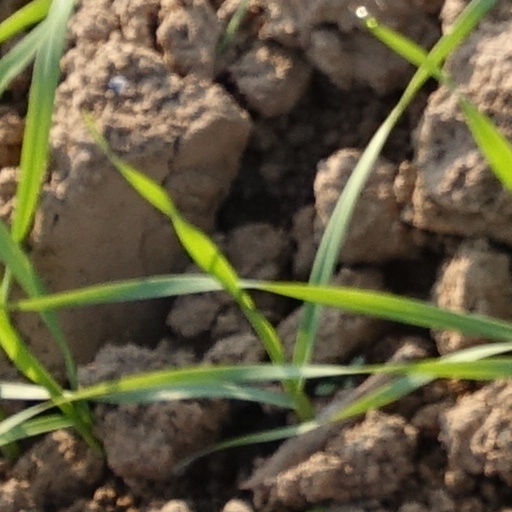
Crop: wheat